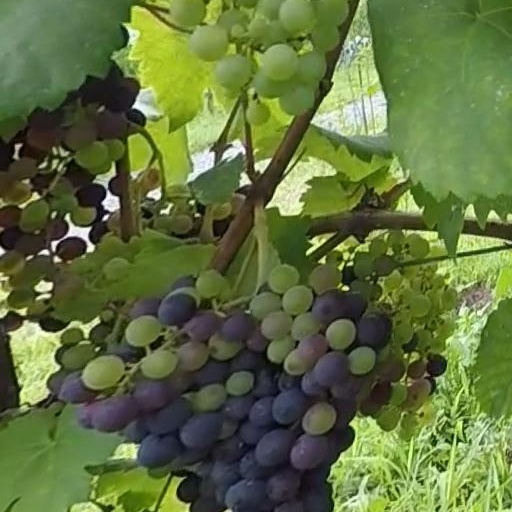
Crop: grape